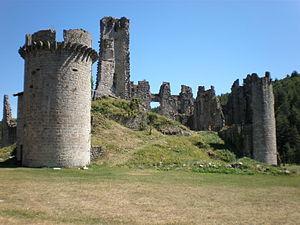
Ruines du château de Boulogne à St Michel de Boulogne (Ardèche)
Les ruines très bien conservées du château de Boulogne sont situées sur la commune de Saint-Michel-de-Boulogne dans le département de l'Ardèche.
La liste des châteaux de l'Ardèche recense de manière non exhaustive les mottes castrales ou châteaux de terre, les châteaux, château fort ou château de plaisance, les châteaux viticoles, les maisons fortes, les manoirs, situés dans le département français de l'Ardèche. Il est fait état des inscriptions et classements au titre des monuments historiques.
Saint-Michel-de-Boulogne est une commune française située dans le département de l'Ardèche, en région Auvergne-Rhône-Alpes.